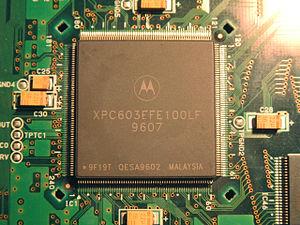
La famille des processeurs PowerPC 600 fut la première génération de processeurs construits sur les spécifications de l'architecture PowerPC. Leur conception a été faite dans les laboratoires Somerset à Austin, une unité formée d'ingénieurs issus d'IBM et de Motorola et fondée dans le cadre de l'Alliance AIM. Somerset entra en activité à partir de 1992 et son but était de réaliser d'une part le premier processeur PowerPC et de définir la ligne des futurs processeurs de cette famille destinés aux ordinateurs personnels. La famille PowerPC 601 apparut ainsi en 1993, et la seconde génération fut rapidement suivie des processeurs PowerPC 603, PowerPC 604, ainsi que du processeur 64 bits PowerPC 620.
Le PowerPC 603 un microprocesseur fondé sur l'architecture RISC PowerPC, développé conjointement par Apple, IBM et Motorola. Destiné aux ordinateurs portables et d'entrée de gamme, il fait partie de la deuxième génération de PowerPC avec les PowerPC 602, PowerPC 604 et PowerPC 620.